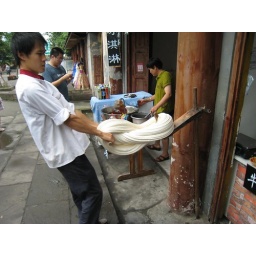
Stretching something similar to salt water taffy by hand. I hope that the wooden post is clean.